Describe the emotion expressed in this image:  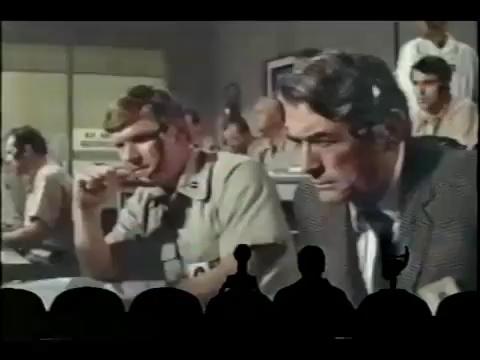
This person displays Pain, valence and arousal with low intensity.